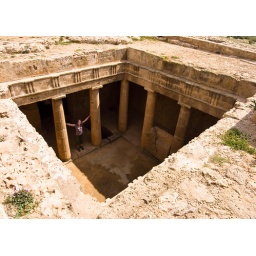
From the outside of one of the Tombs of the Kings - These are carved in the ground out of solid rock